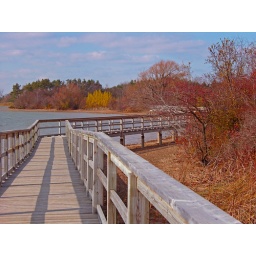
Cold clear day in fall on the boardwalk along the water